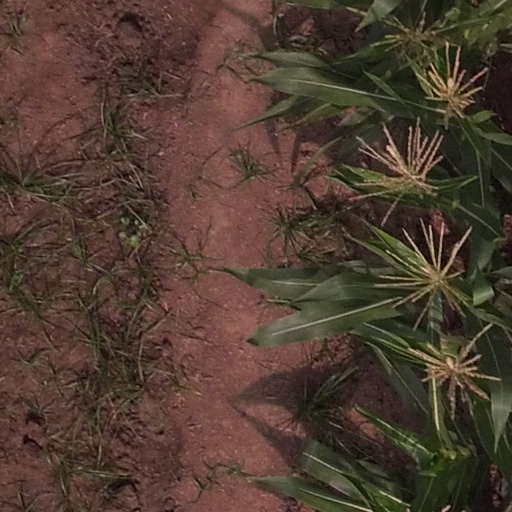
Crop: maize; corn